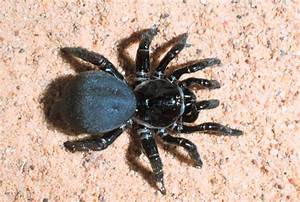
Label: spider